Munslow (hundred)

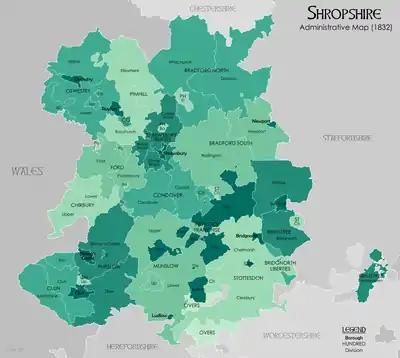
Hundreds of Shropshire in 1832

The following parishes, or parts, formed the hundred in 1824, as recorded by "A Gazetteer of Shropshire". This represents the area covered by the hundred for much of its history, from circa 1200 to 1836. The Saxon hundreds which these places originated from prior to the formation of Munslow is given (♦ from Culvestan hundred; ‡ from Patton hundred; ¤ from Leintwardine hundred; ◌ from Cutestornes hundred).